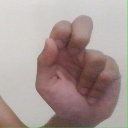
अक्षर: ढ